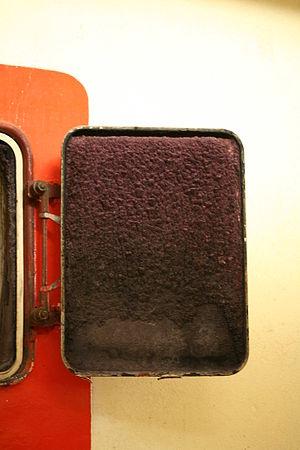
Plaque de tartre sur la porte d'une cuve en béton - cave à Beaumes-de-Venise, Vaucluse, France
Un vin rouge est obtenu par la fermentation du moût de raisins noirs en présence de la pellicule, des pépins et éventuellement de la rafle. Le temps plus ou moins long de cette fermentation varie selon le genre de vin voulu, les caractéristiques de chaque vendange et les traditions liées au terroir viticole de production. C’est la cuvaison qui peut varier d’une semaine au maximum pour obtenir des vins légers et souples, jusqu’à trois ou quatre semaines pour des vins de garde. Ce sont des vins dits tranquilles mais il existe des vins rouges mousseux comme le lambrusco en Italie.
Le vin est une boisson alcoolisée obtenue par la fermentation du raisin, fruit de la vigne viticole.
Le moût est une mixture obtenue par pressurage ou cuisson de végétaux ou bien d'extraits de végétaux. Essentiellement destiné à subir une fermentation alcoolique ou une fermentation acétique ; il peut être extrait de fruits, graminées, tubercules, feuilles, fleurs... Le moût est caractérisé principalement par sa teneur en sucres et par sa densité conditionnant sa fermentation alcoolique.